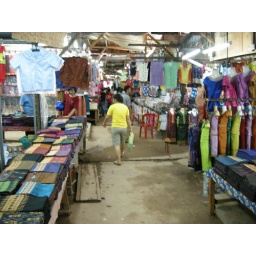
Part of the sprawling shoe and clothing market in Vientiane.